RAF Gütersloh

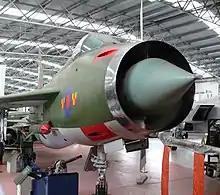
English Electric Lightning in the National Museum of Flight in East Fortune, Scotland. It is displayed in the colours of No 92 Squadron, located at RAF Gütersloh with whom it served until 1977.

Following the withdrawal by the Royal Air Force in 1993, the base became a British Army Garrison, called the Princess Royal Barracks, Gütersloh, a base for British Army helicopters and Royal Logistic Corps Regiments.